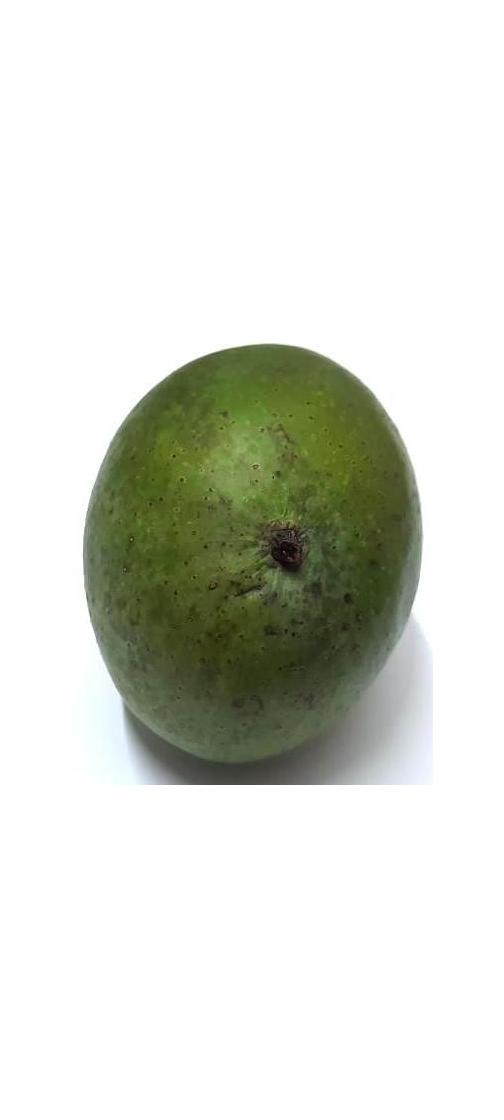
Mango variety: Ashshina Zhinuk